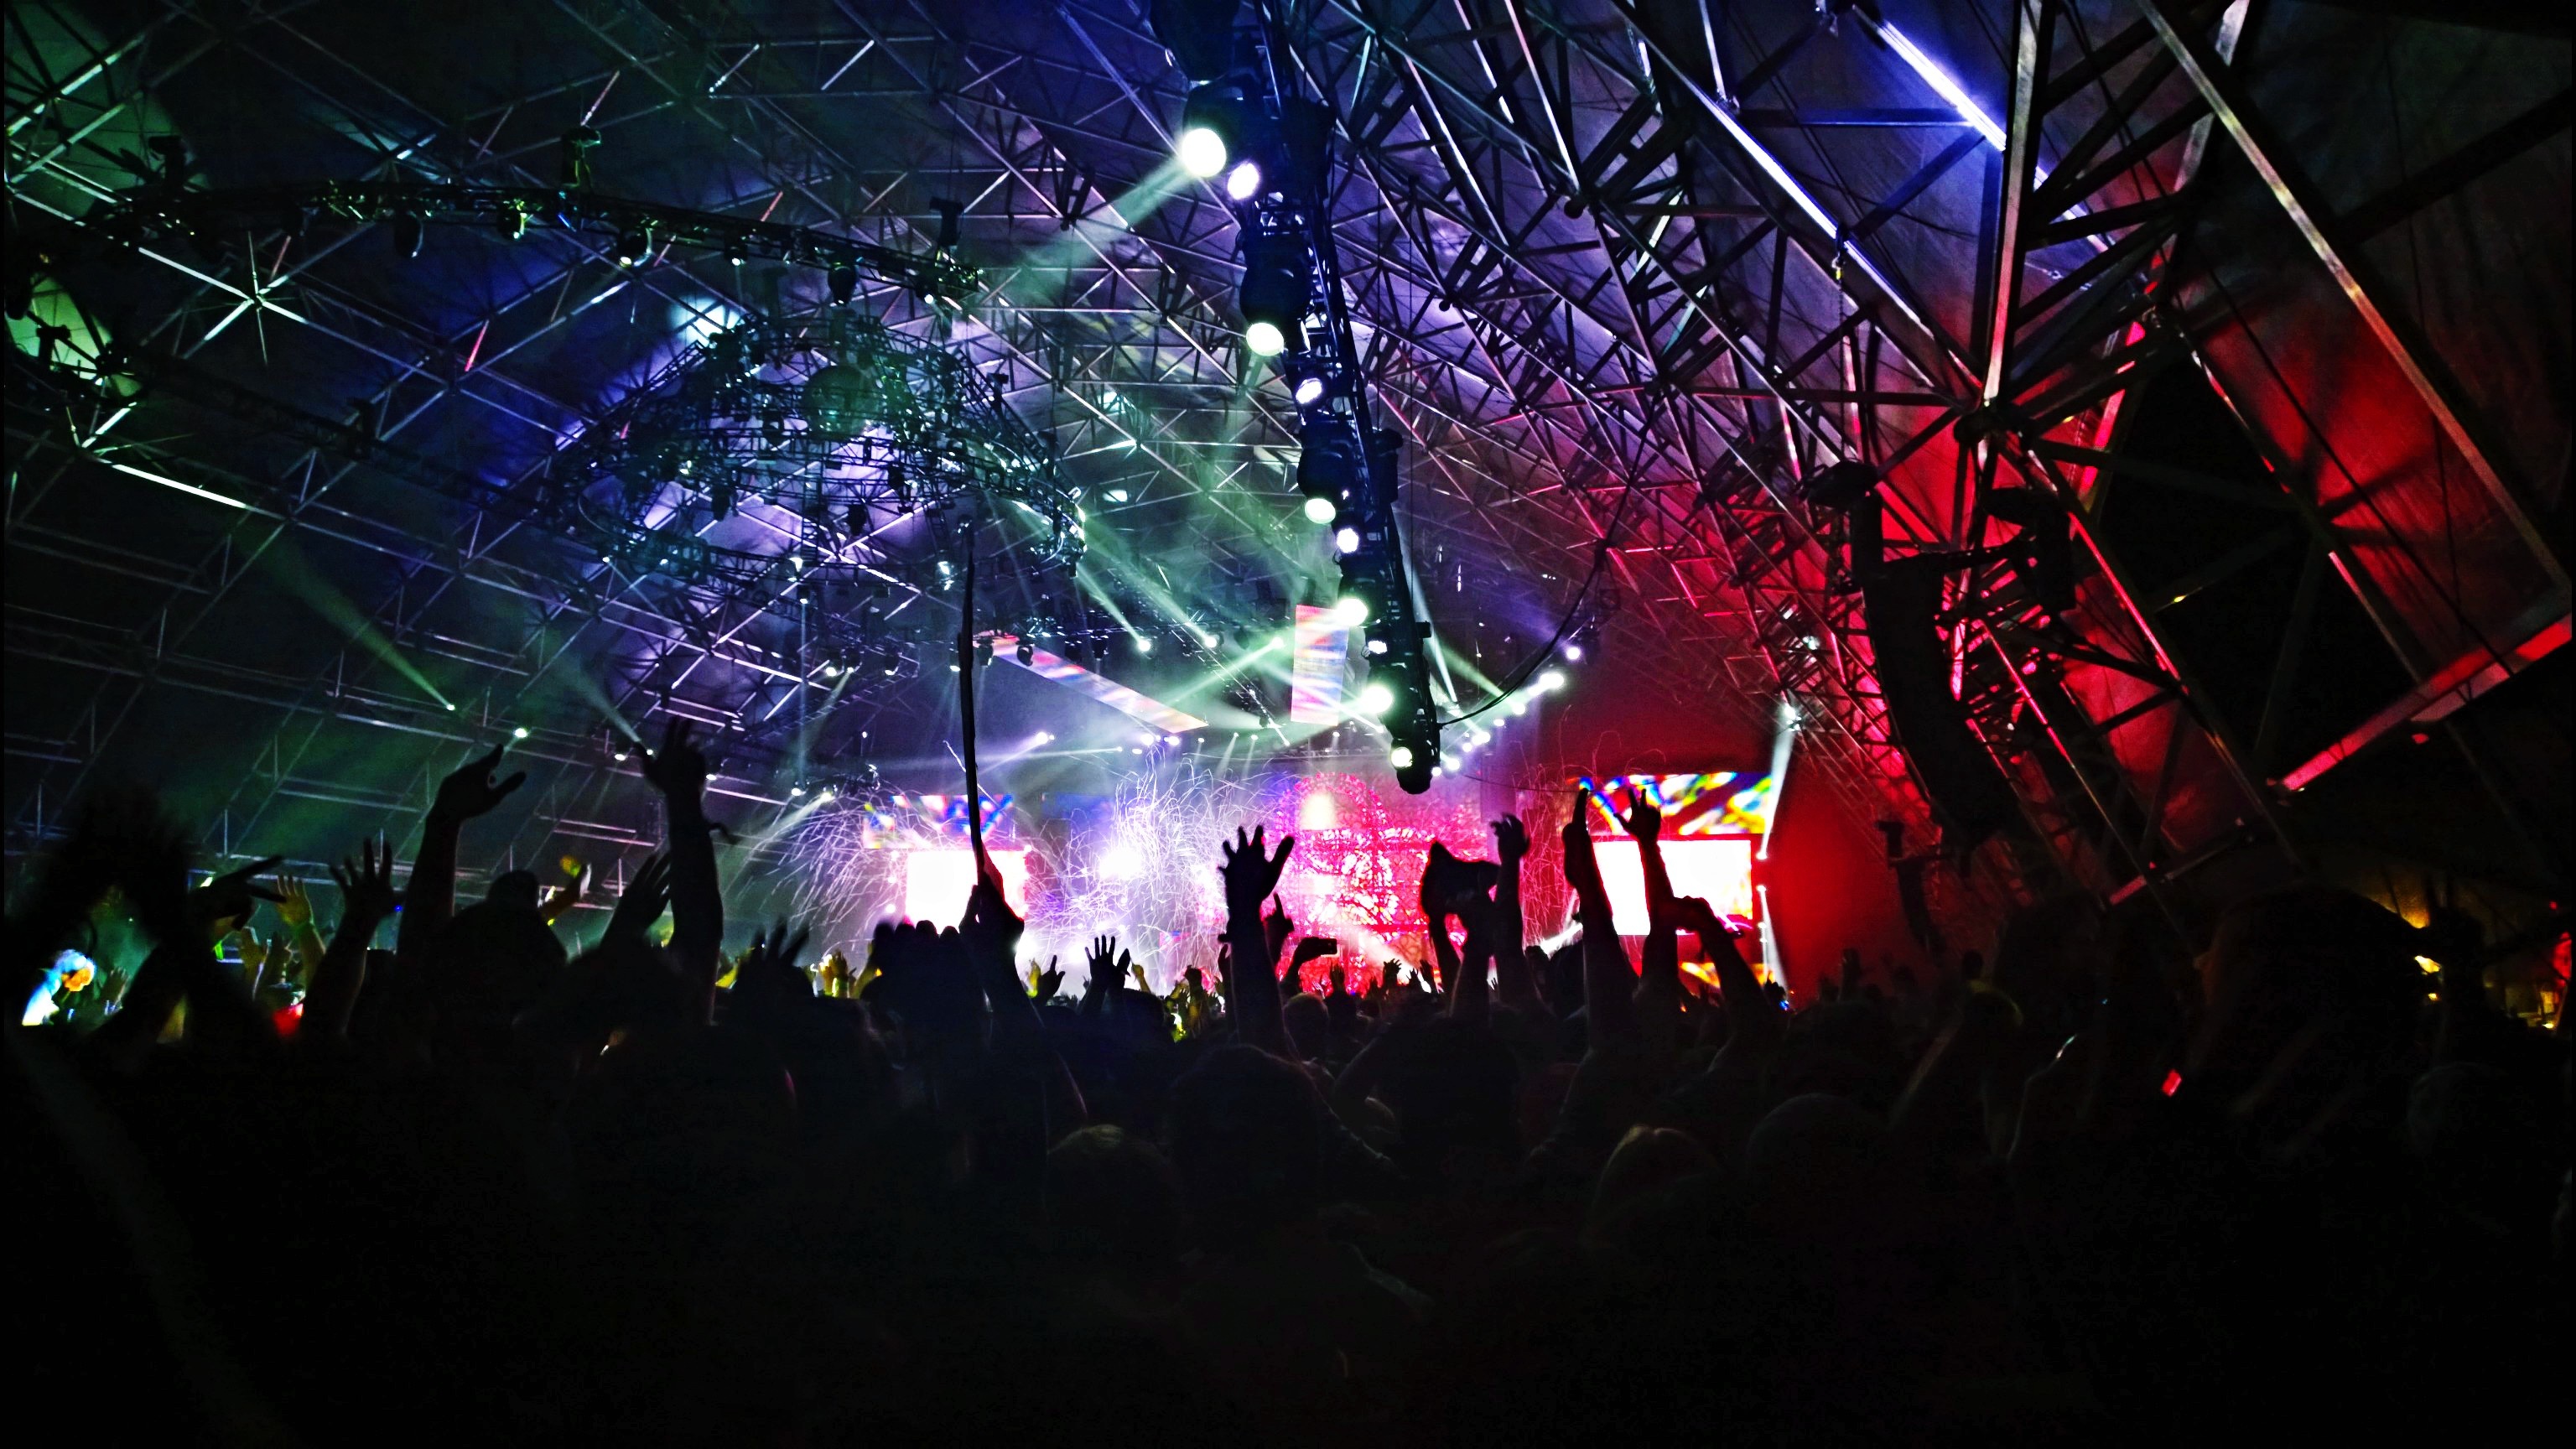
silhouette, music, light, crowd, concert, audience, stage, performance, event, entertainment, nightclub, performing arts, rock concert, musical theatre